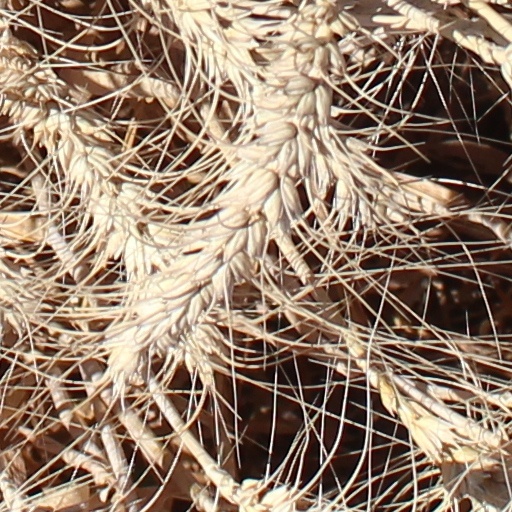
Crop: wheat